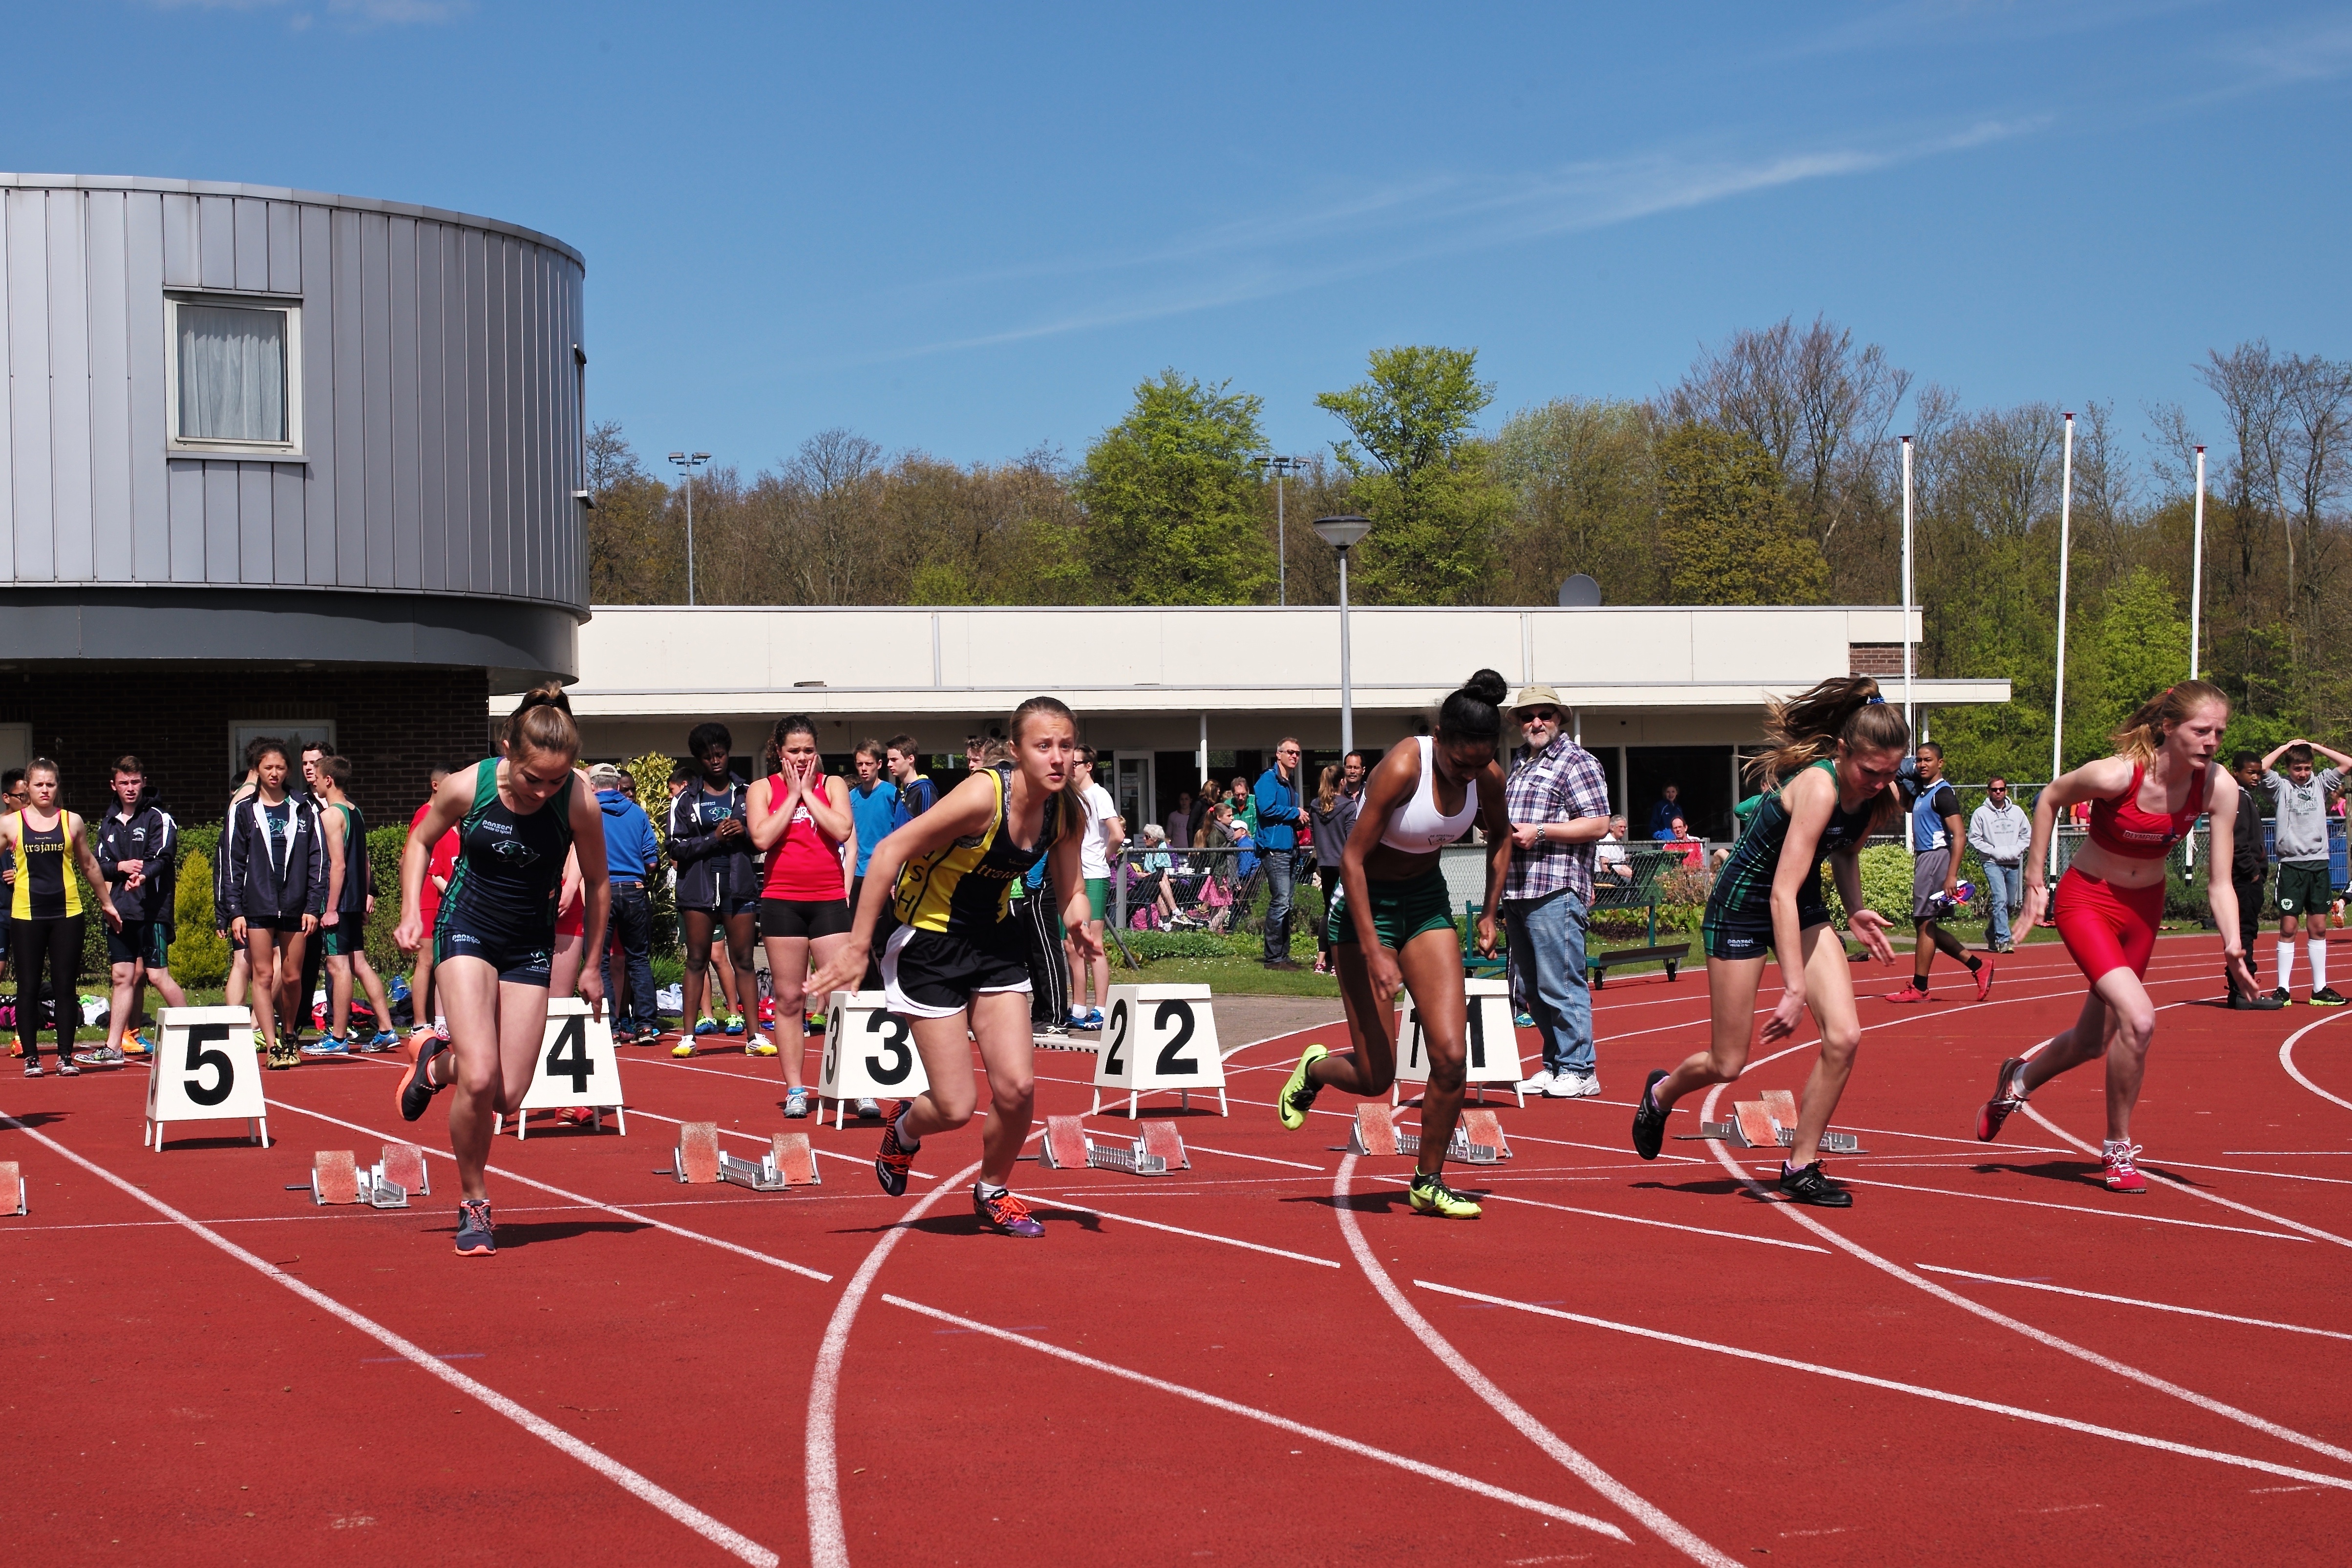
track, running, run, runner, ash, race, competition, holland, hague, netherlands, international, girls, m, american, sports, boys, 50, school, runners, junior, leica, 240, summilux, varsity, athletics, meet, sprint, physical exercise, human action, track and field athletics, heptathlon, middle distance running, 800 metres, 4 100 metres relay